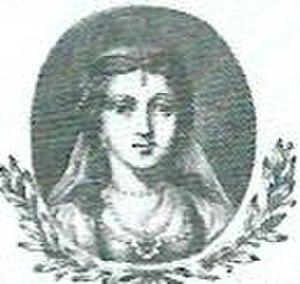
Judith de Bohême ou Judith Premyslid, née vers 1056 ou 1058 et morte le 25 décembre 1086, est une princesse de Bohême de la dynastie des Přemyslides, et duchesse de Pologne par mariage avec Ladislas Iᵉʳ Herman.
Les conjointes des souverains polonais recevaient le titre de leur époux, ducs puis rois. Le titre de reine, en particulier, fut porté indifféremment par les épouses des rois de Pologne, mais également par les deux monarques féminins que connut la Pologne. Leurs maris étaient jure uxoris monarques en titre.